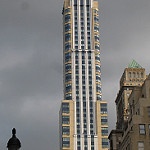
Scene: Outdoor